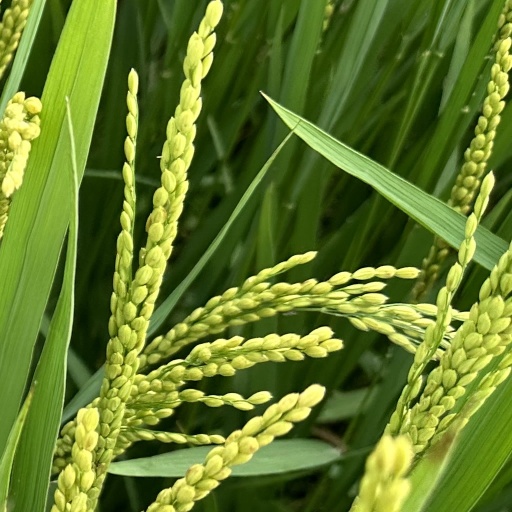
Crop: rice